Ben Greet

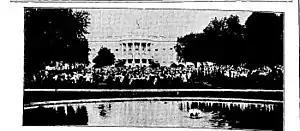
The Ben Greet Players at the White House (1911)

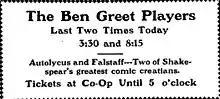
Advertisement in the "Daily Illini" for the Ben Greet Players

In May 1914, the "Ben Greet Players" presented two Shakespearean plays on the campus of the College of Industrial Arts, a women's college in Denton, Texas. According to a letter dated 5 May 1914 by a student at the college, "...one of them will be given in the afternoon and the other at night. The "Ben Greet Players" is a traveling company that goes to the various colleges and universities of the country to play."